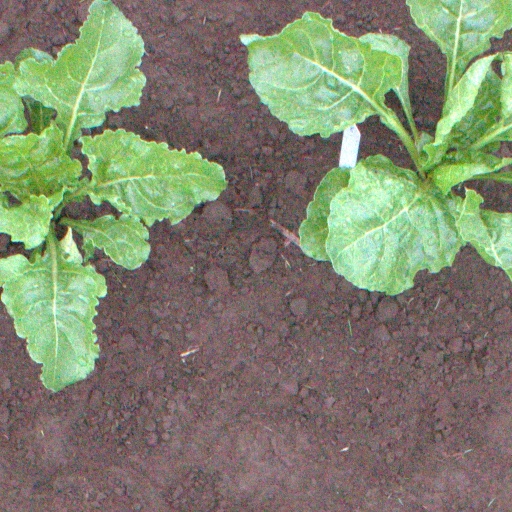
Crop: sugar beet